Henri van Wermeskerken

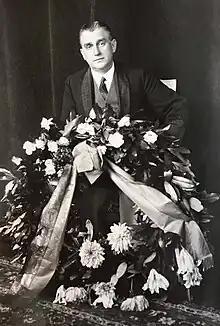
Henri van Wermeskerken (1882-1937) during the 500th performance of his play "Suikerfreule", 1929

Johan Wilhelm Henri van Wermeskerken (22 March 1882 - 7 June 1937) was a Dutch playwright, novelist and journalist. He is considered the most prominent comedic playwright in the literature of the Dutch East Indies. His greatest successes were plays "Tropenadel" (1916) and "Suikerfreule" (1917), both of which he later adapted into novels. Despite criticism from literary figures such as Rob Nieuwenhuys and E. du Perron, Van Wermeskerken's short story collection "Langs den gordel van smaragd" (1923) was hailed as his masterpiece. His work was part of the literature event in the art competition at the 1928 Summer Olympics.